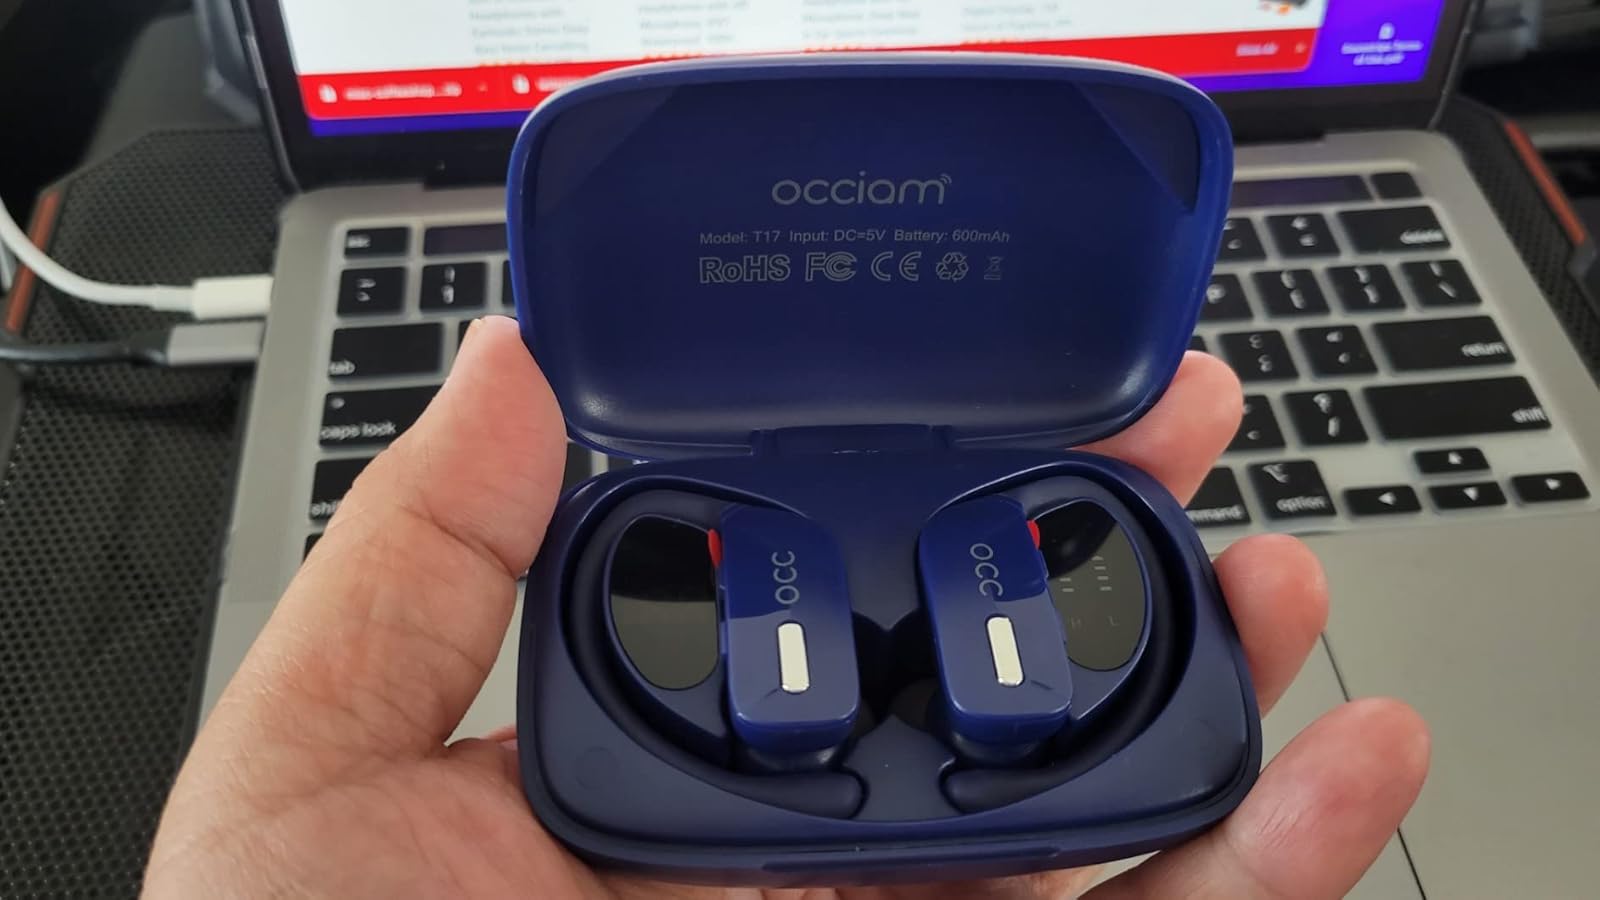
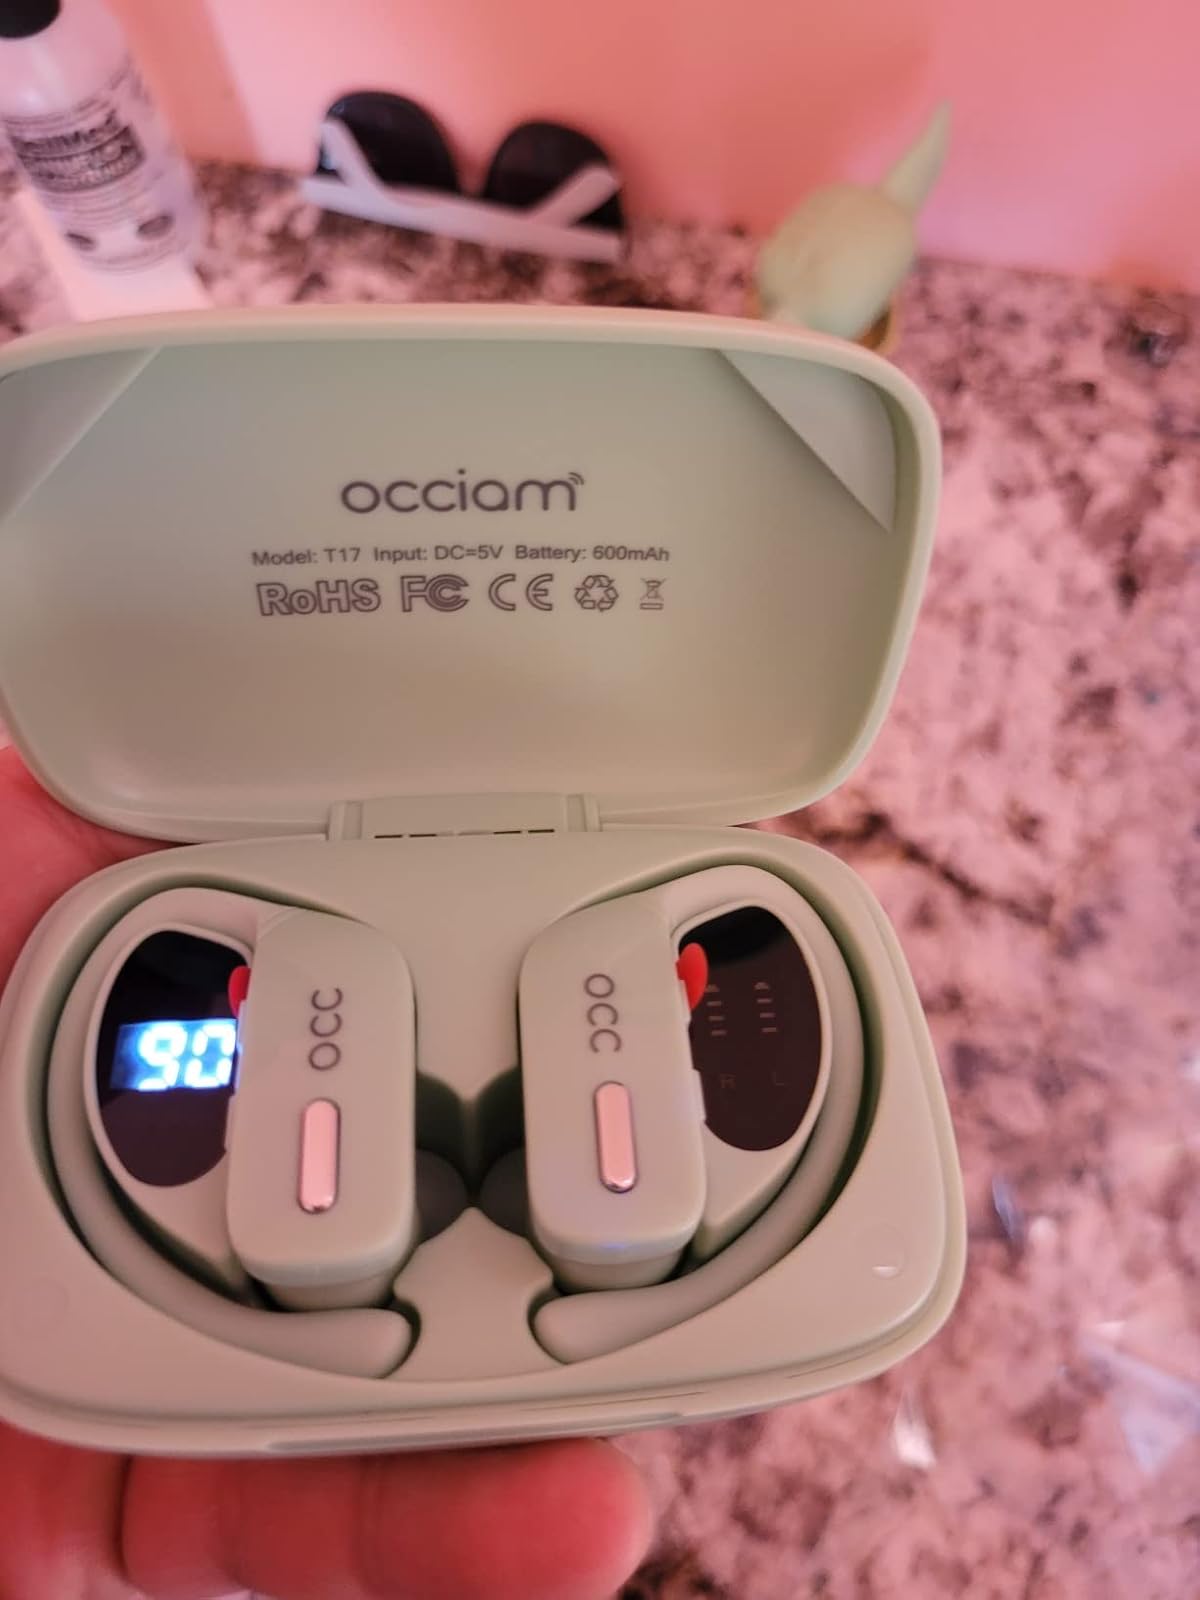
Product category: earbuds
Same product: no